Sir Richard Powell, 1st Baronet

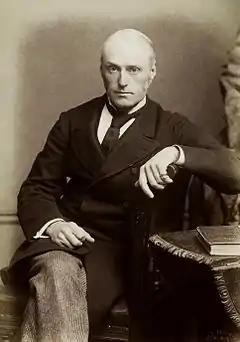
Richard Douglas Powell

Sir Richard Douglas Powell, 1st Baronet, (25 September 1842 – 15 December 1925) was a British physician, Physician Royal to Queen Victoria, Edward VII and George V, president of various medical societies, etc.